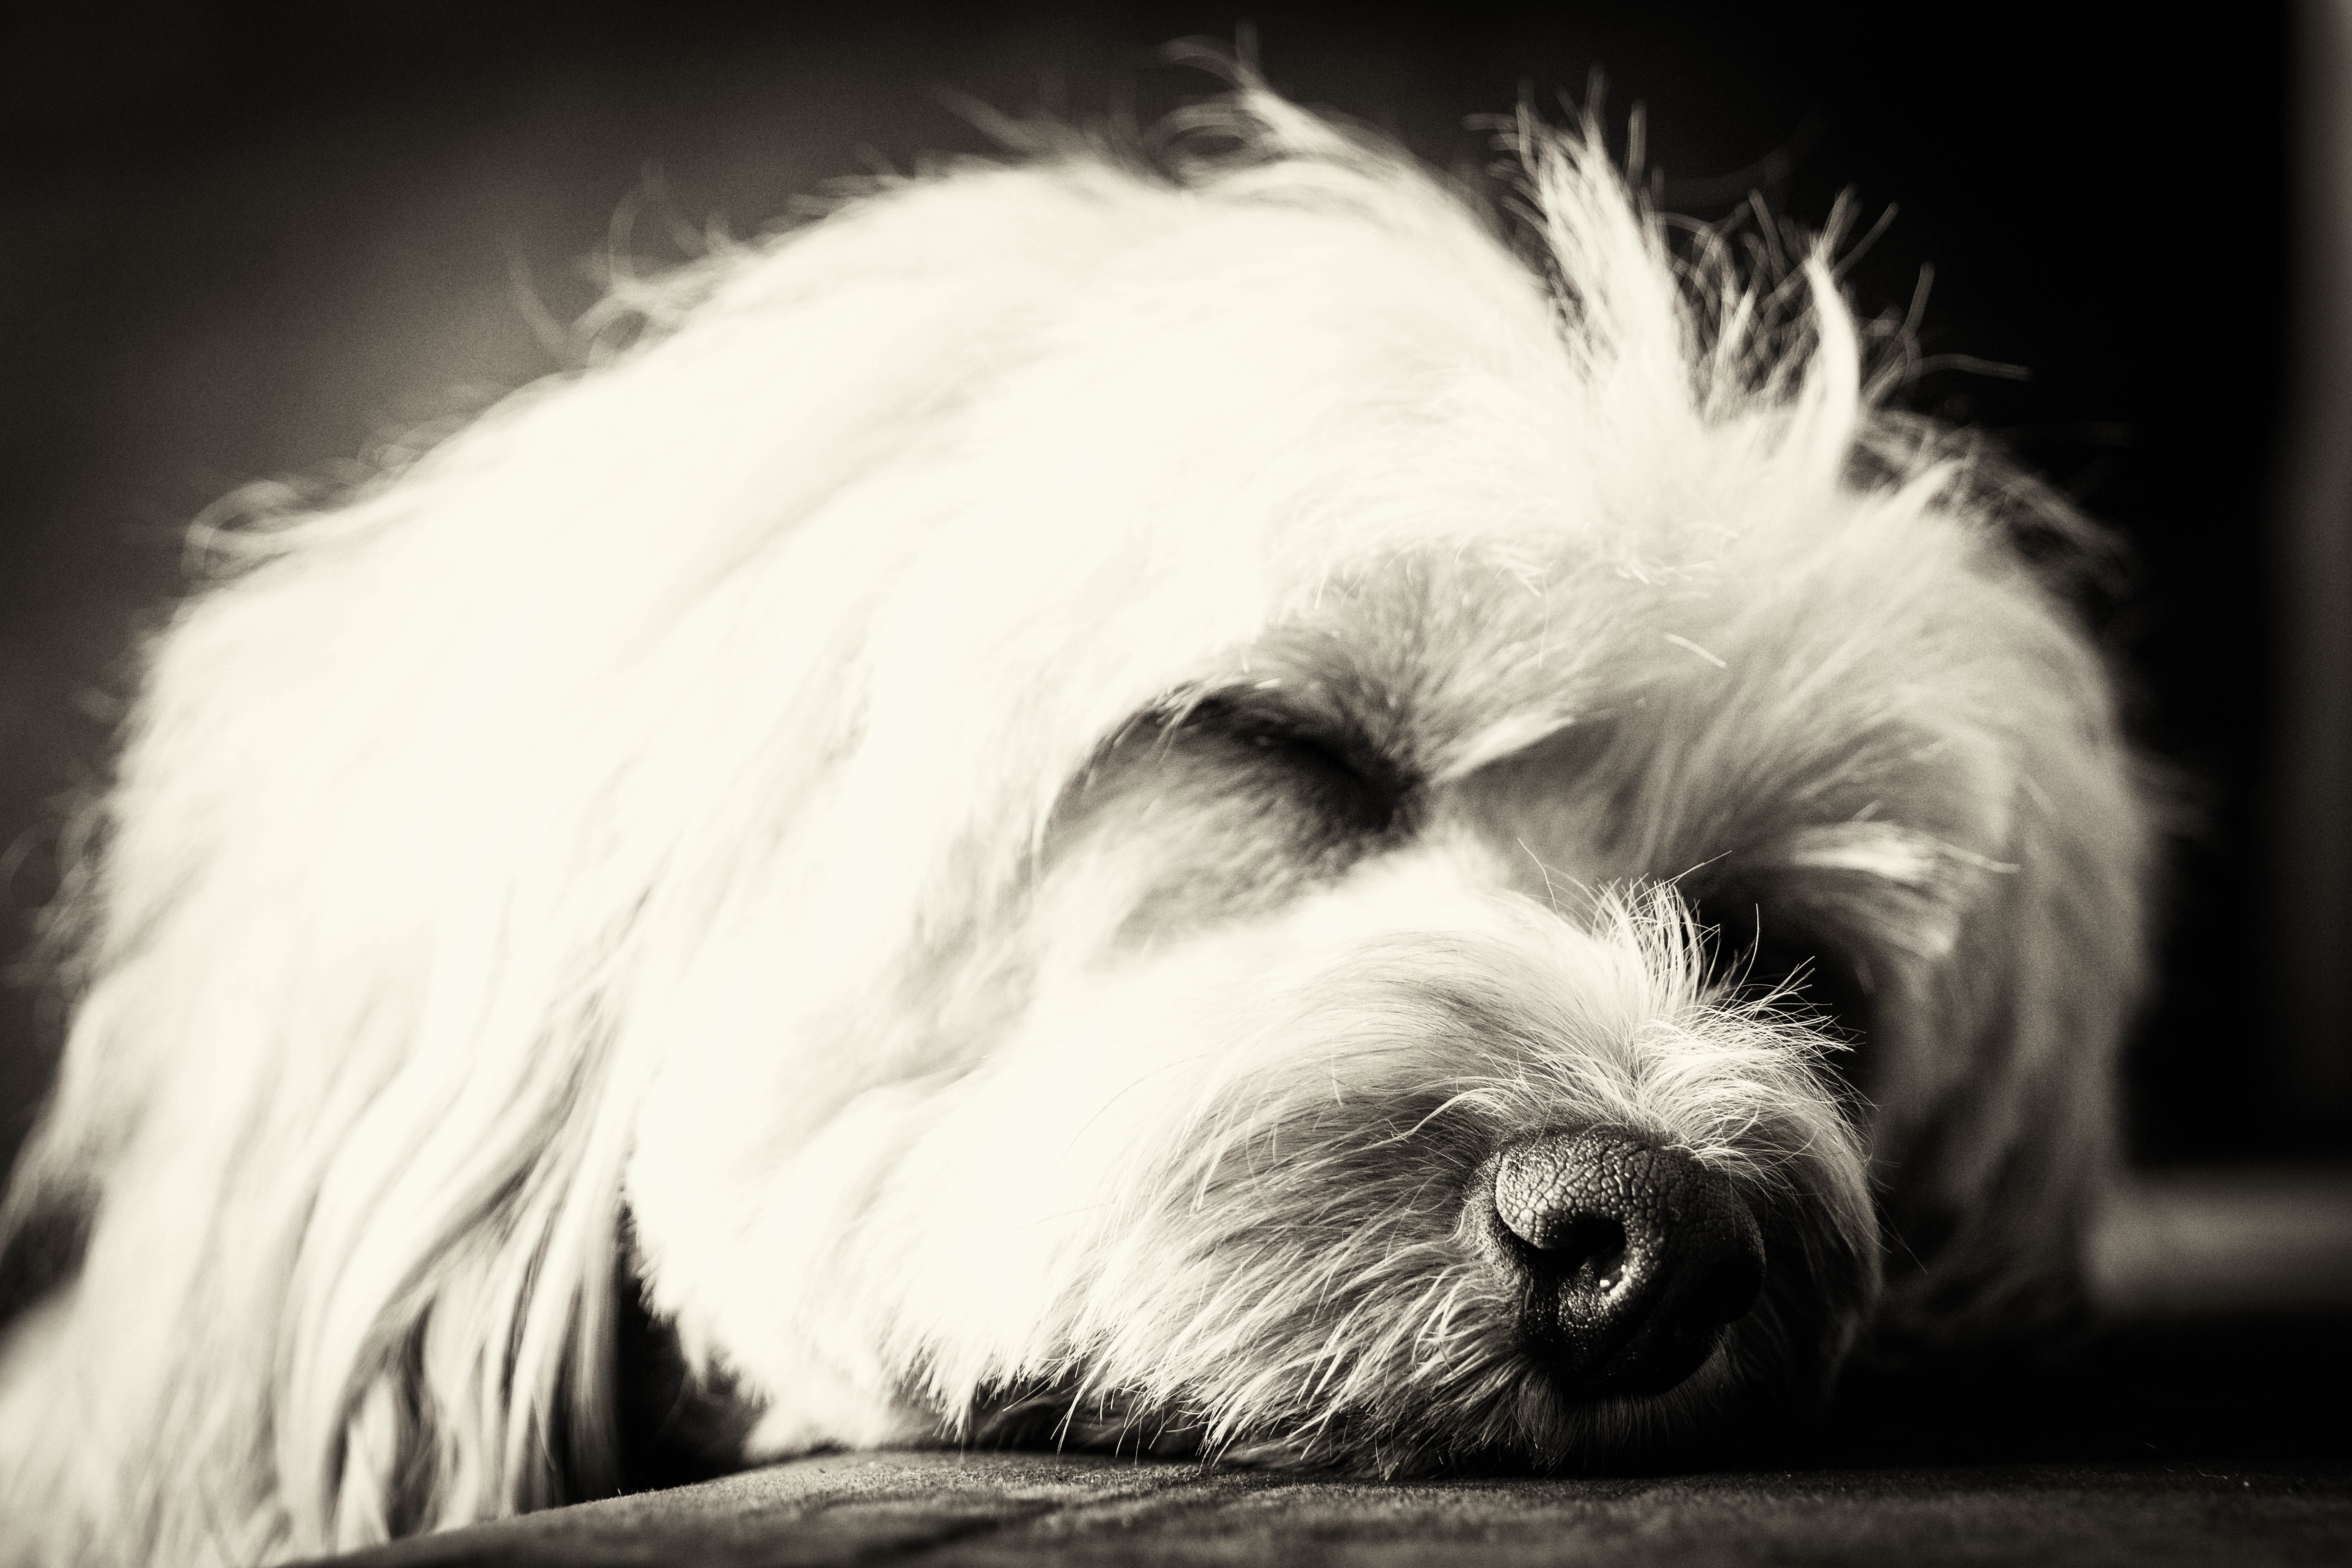
black and white, white, puppy, dog, cute, mammal, nikon, monochrome, close up, sepia, vertebrate, d7100, dog breed, lhasa apso, nikond7100, cavoodle, cavapoo, poodlecross, oddle, maltese, bichon, bichon frise, bolognese, monochrome photography, coton de tulear, havanese, dog like mammal, west highland white terrier